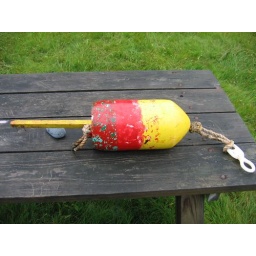
Found this on the beach. It's sitting beside the lighthouse in my front yard now.